Kentucky Route 55

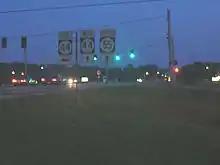
Junction point of Kentucky Highway 44 and Kentucky Highway 55.

Kentucky Route 55 (KY 55) is a state highway in the U.S. Commonwealth of Kentucky.